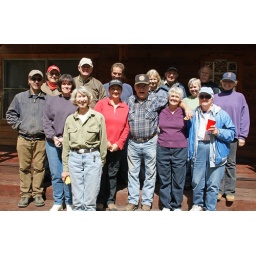
That's me in the red shirt and black hat.